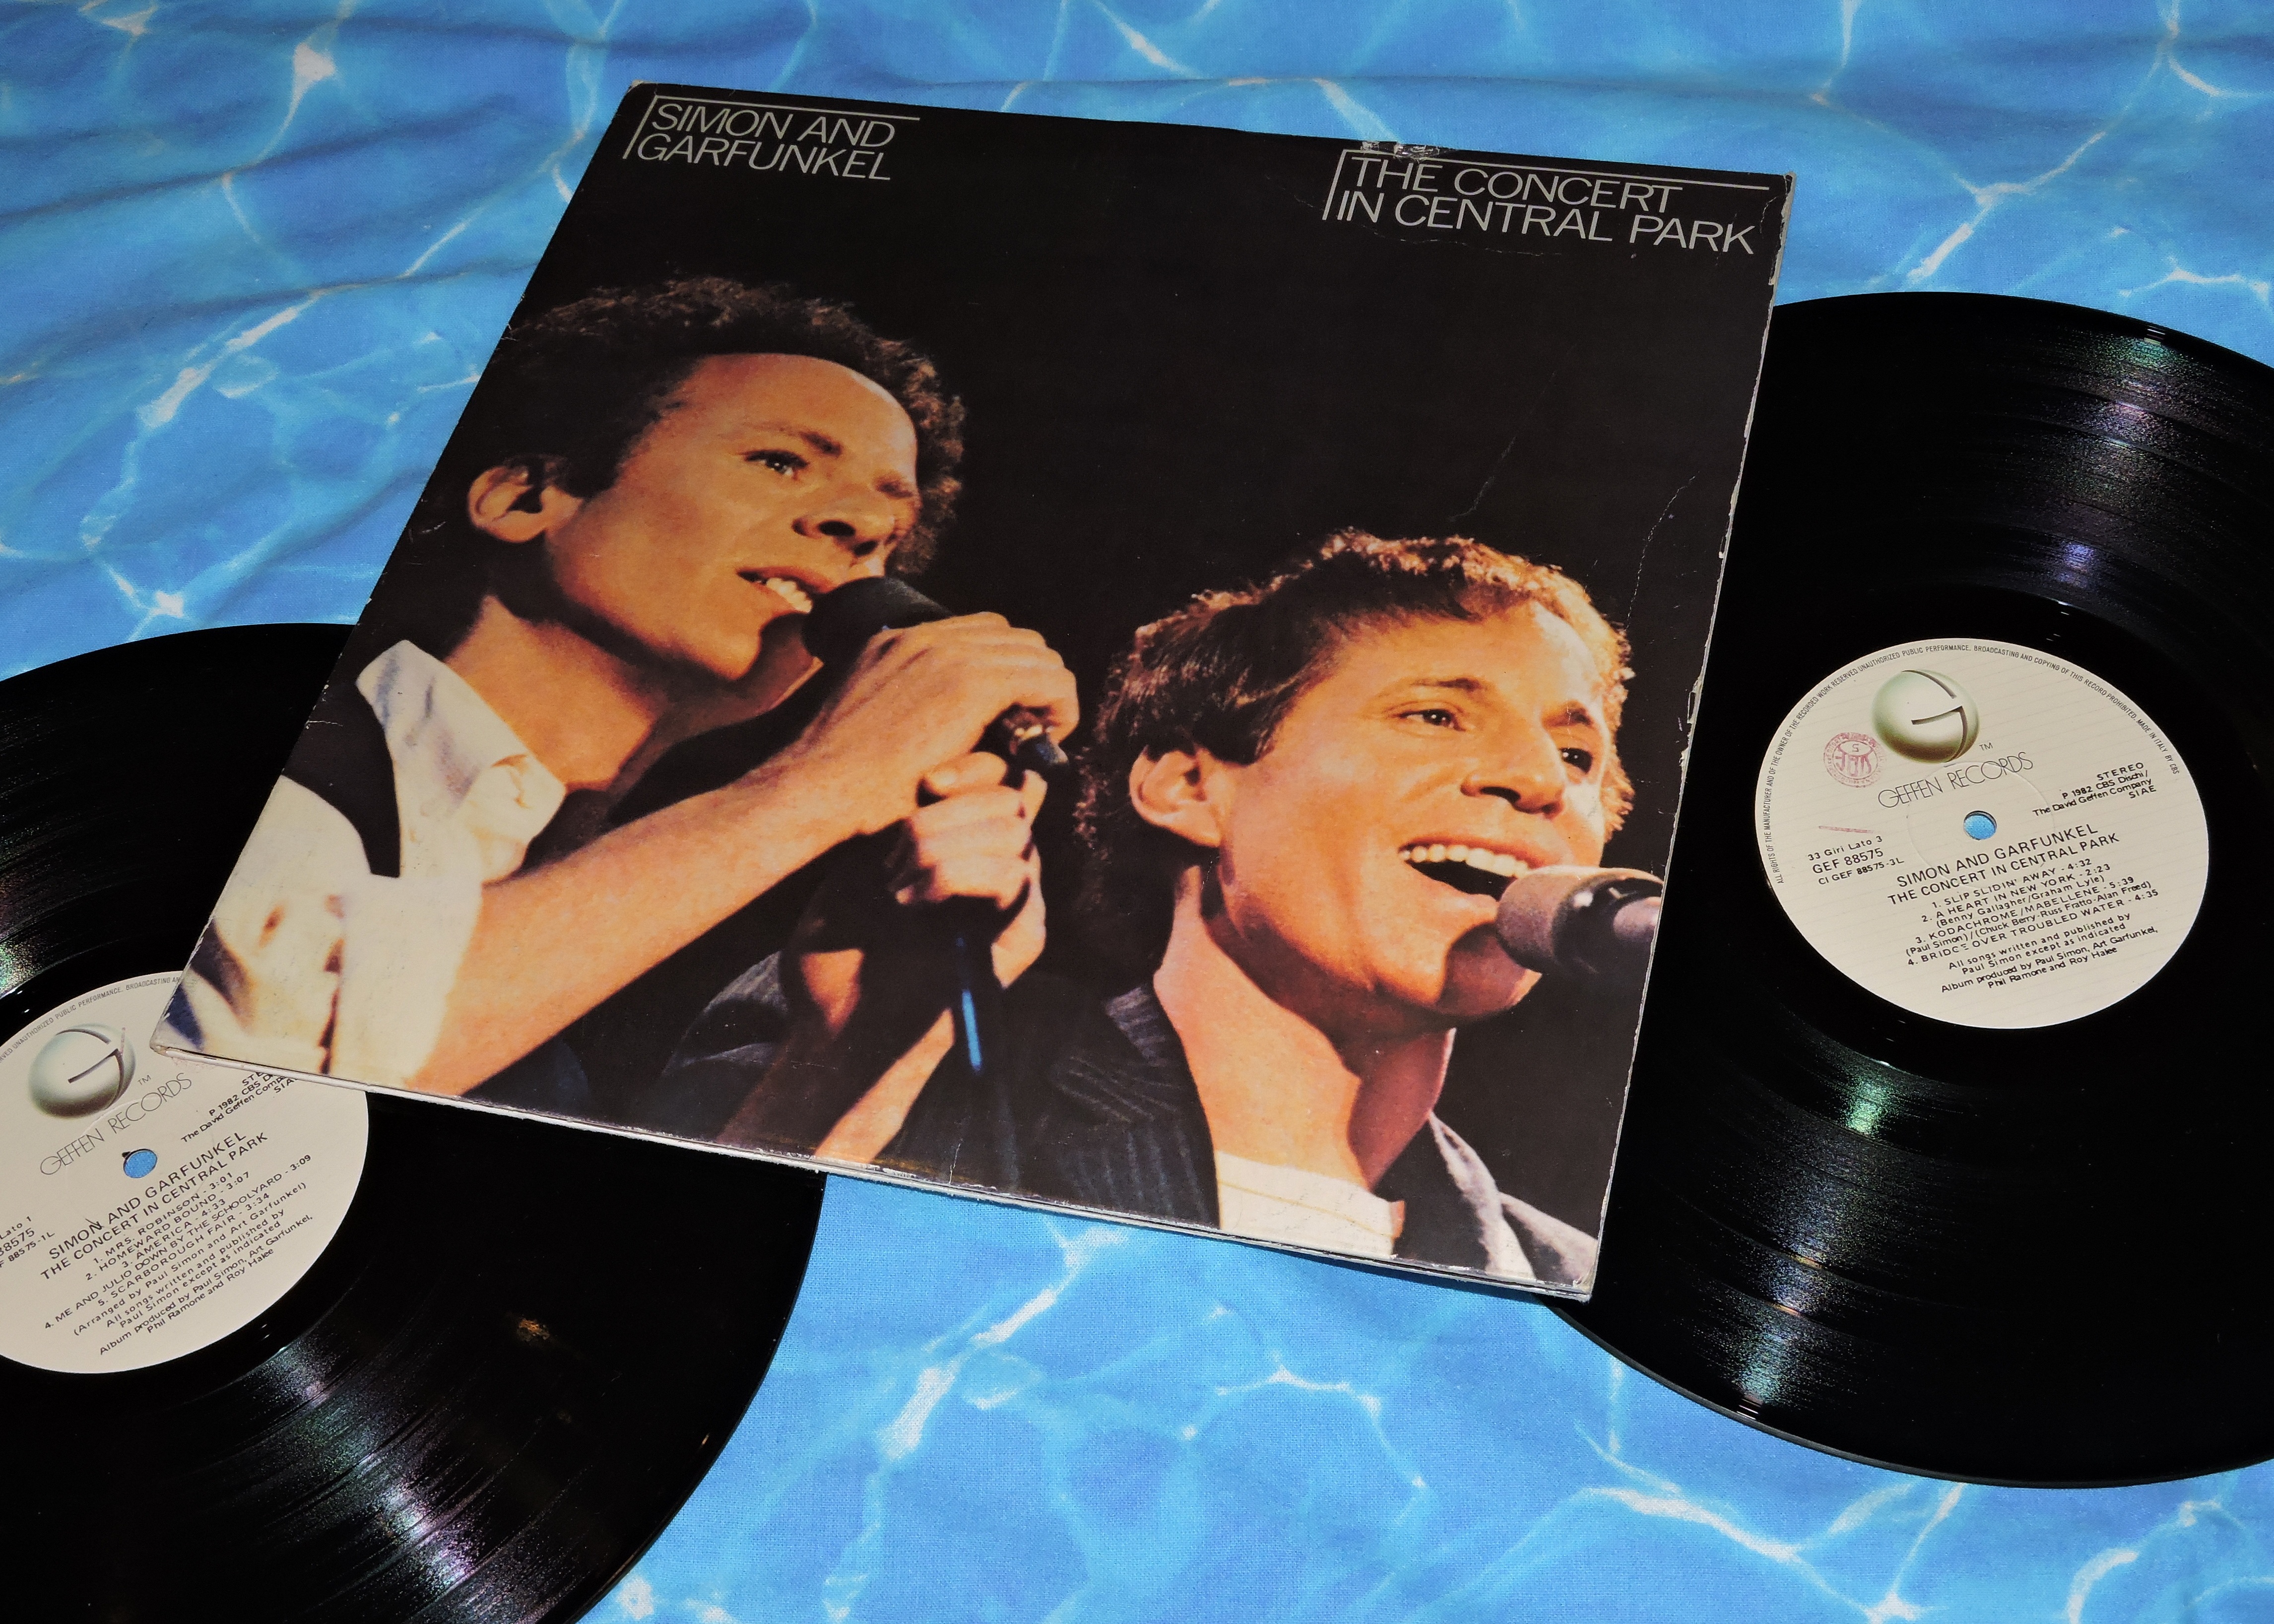
music, vinyl, vintage, brand, lp, disco, album cover, gramophone record, compact disc, simon gurfunkel